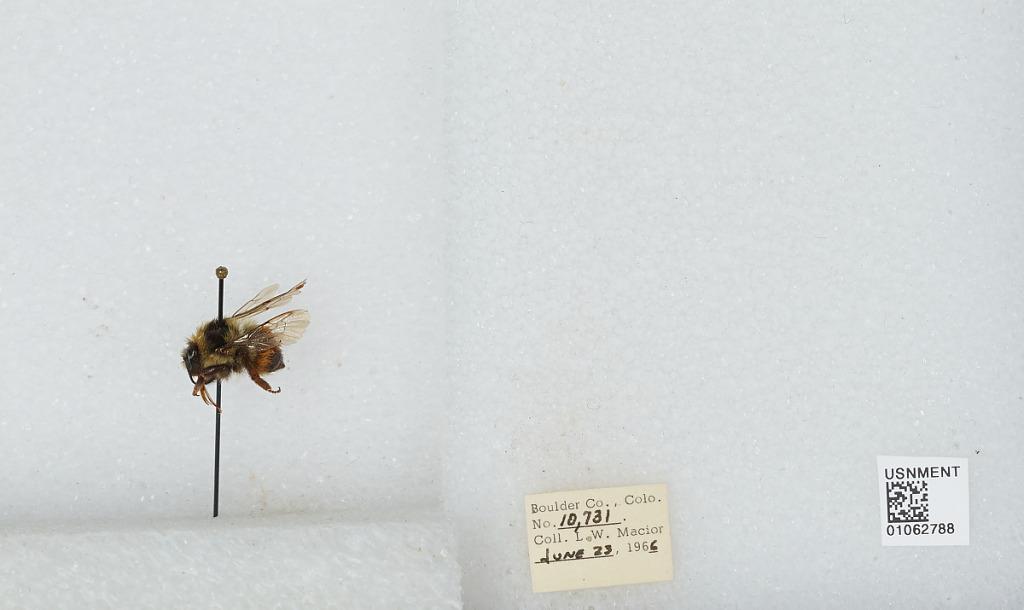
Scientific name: Bombus (Pyrobombus) bifarius Cresson
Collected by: L. Macior
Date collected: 1966-6-23
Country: United States
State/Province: Colorado
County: Boulder
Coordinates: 40.09, -105.36